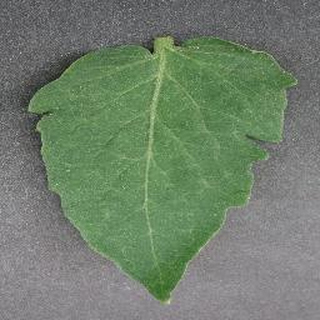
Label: healthy_tomato